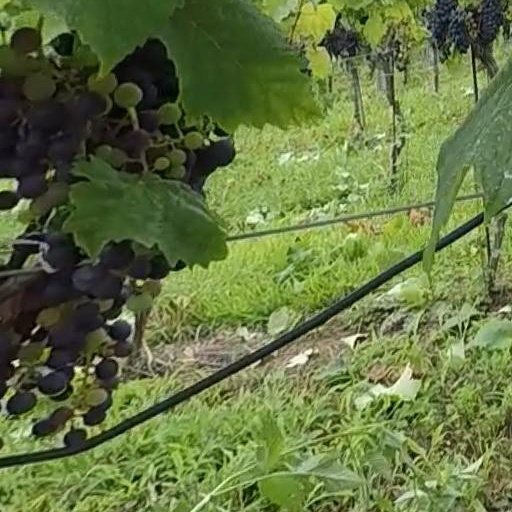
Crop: grape